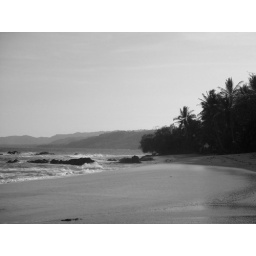
A shot of the beach in Montezuma, with its black volcanic sand